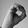
ASL letter: O